Chairman of the State Duma

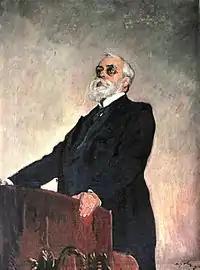
Sergey Muromtsev, the first Chairman of the State Duma

The position Chairman of the State Duma was established in 1906, when the State Duma of the Russian Empire was established. The first chairman was Sergey Muromtsev. This position existed for 11 years during which five people held this position. It was abolished together with the State Duma after the Russian Revolution.